Chinese folk art

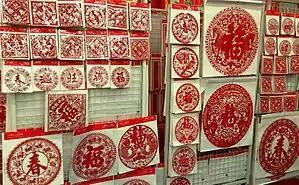
Paper cuttings

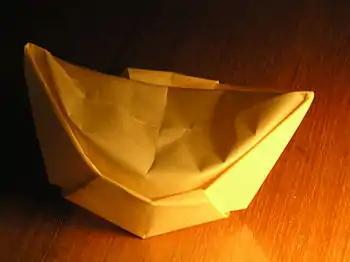
Traditional paper folding

The first two forms of paper art began in the Han dynasty with Chinese paper cutting and Chinese paper folding, together with the hand fan and pinwheel (toy).